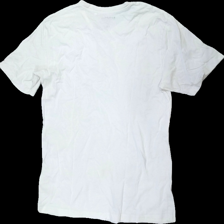
View: back
Type: T-shirt
Category: Men
Brand: Not in the list
Brand text on label: workwear
Colors: White
Material: 100% cotton
Cut: Regular
Size: XXL
Season: All
Stains: Major
Holes: Major
Damage: hål armhåla
Damage location: middle right
Damage 2: hål armhåla
Damage 2 location: middle left
Damage 3: gul krage
Damage 3 location: top center
Price range: <50
Recommended usage: Export
Description: vit t-shirt med hål i armhålorna och gul i krage